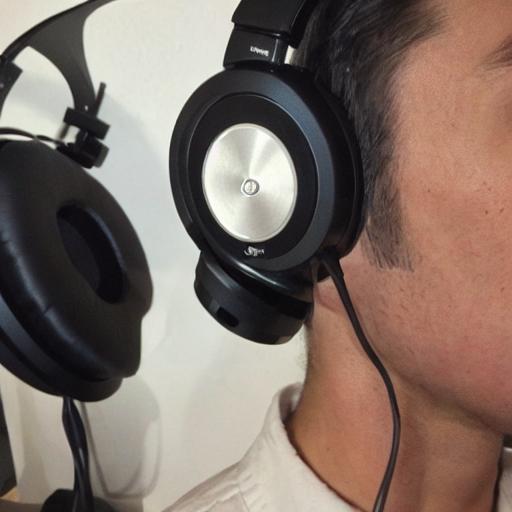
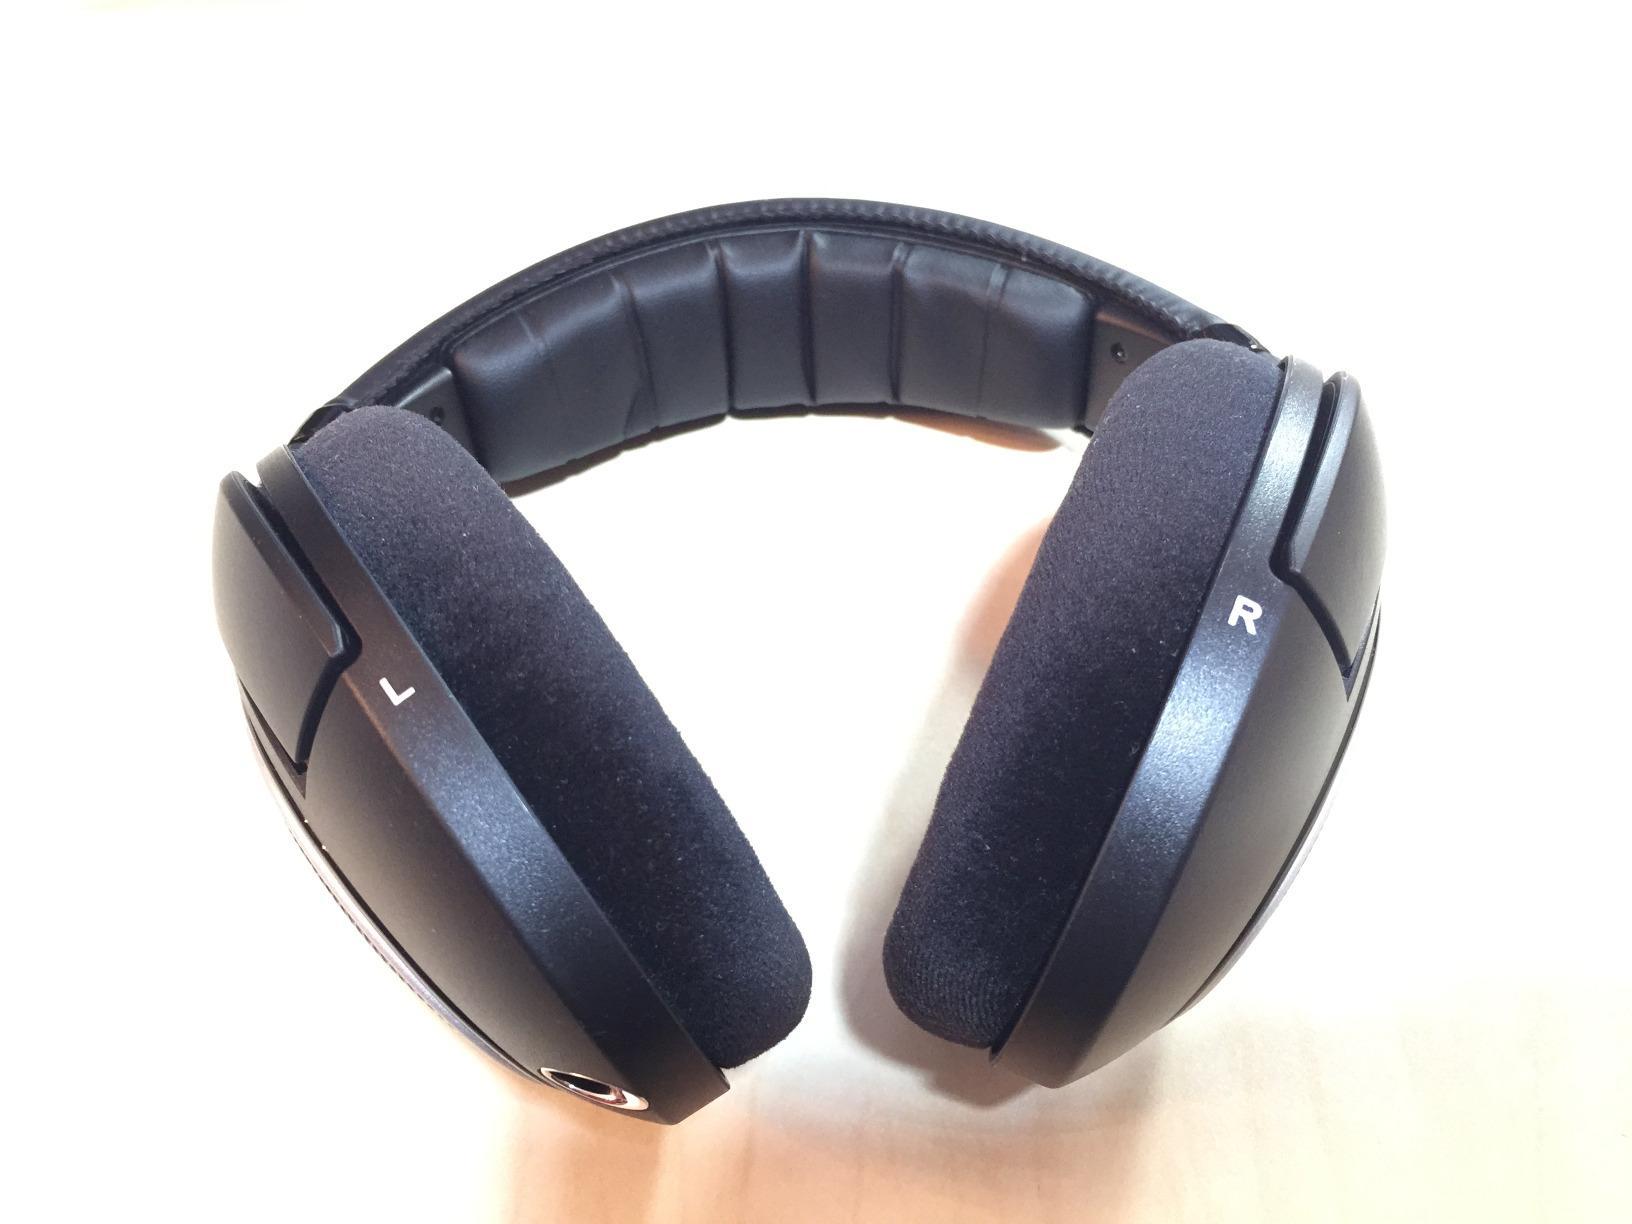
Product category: headphones
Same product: no